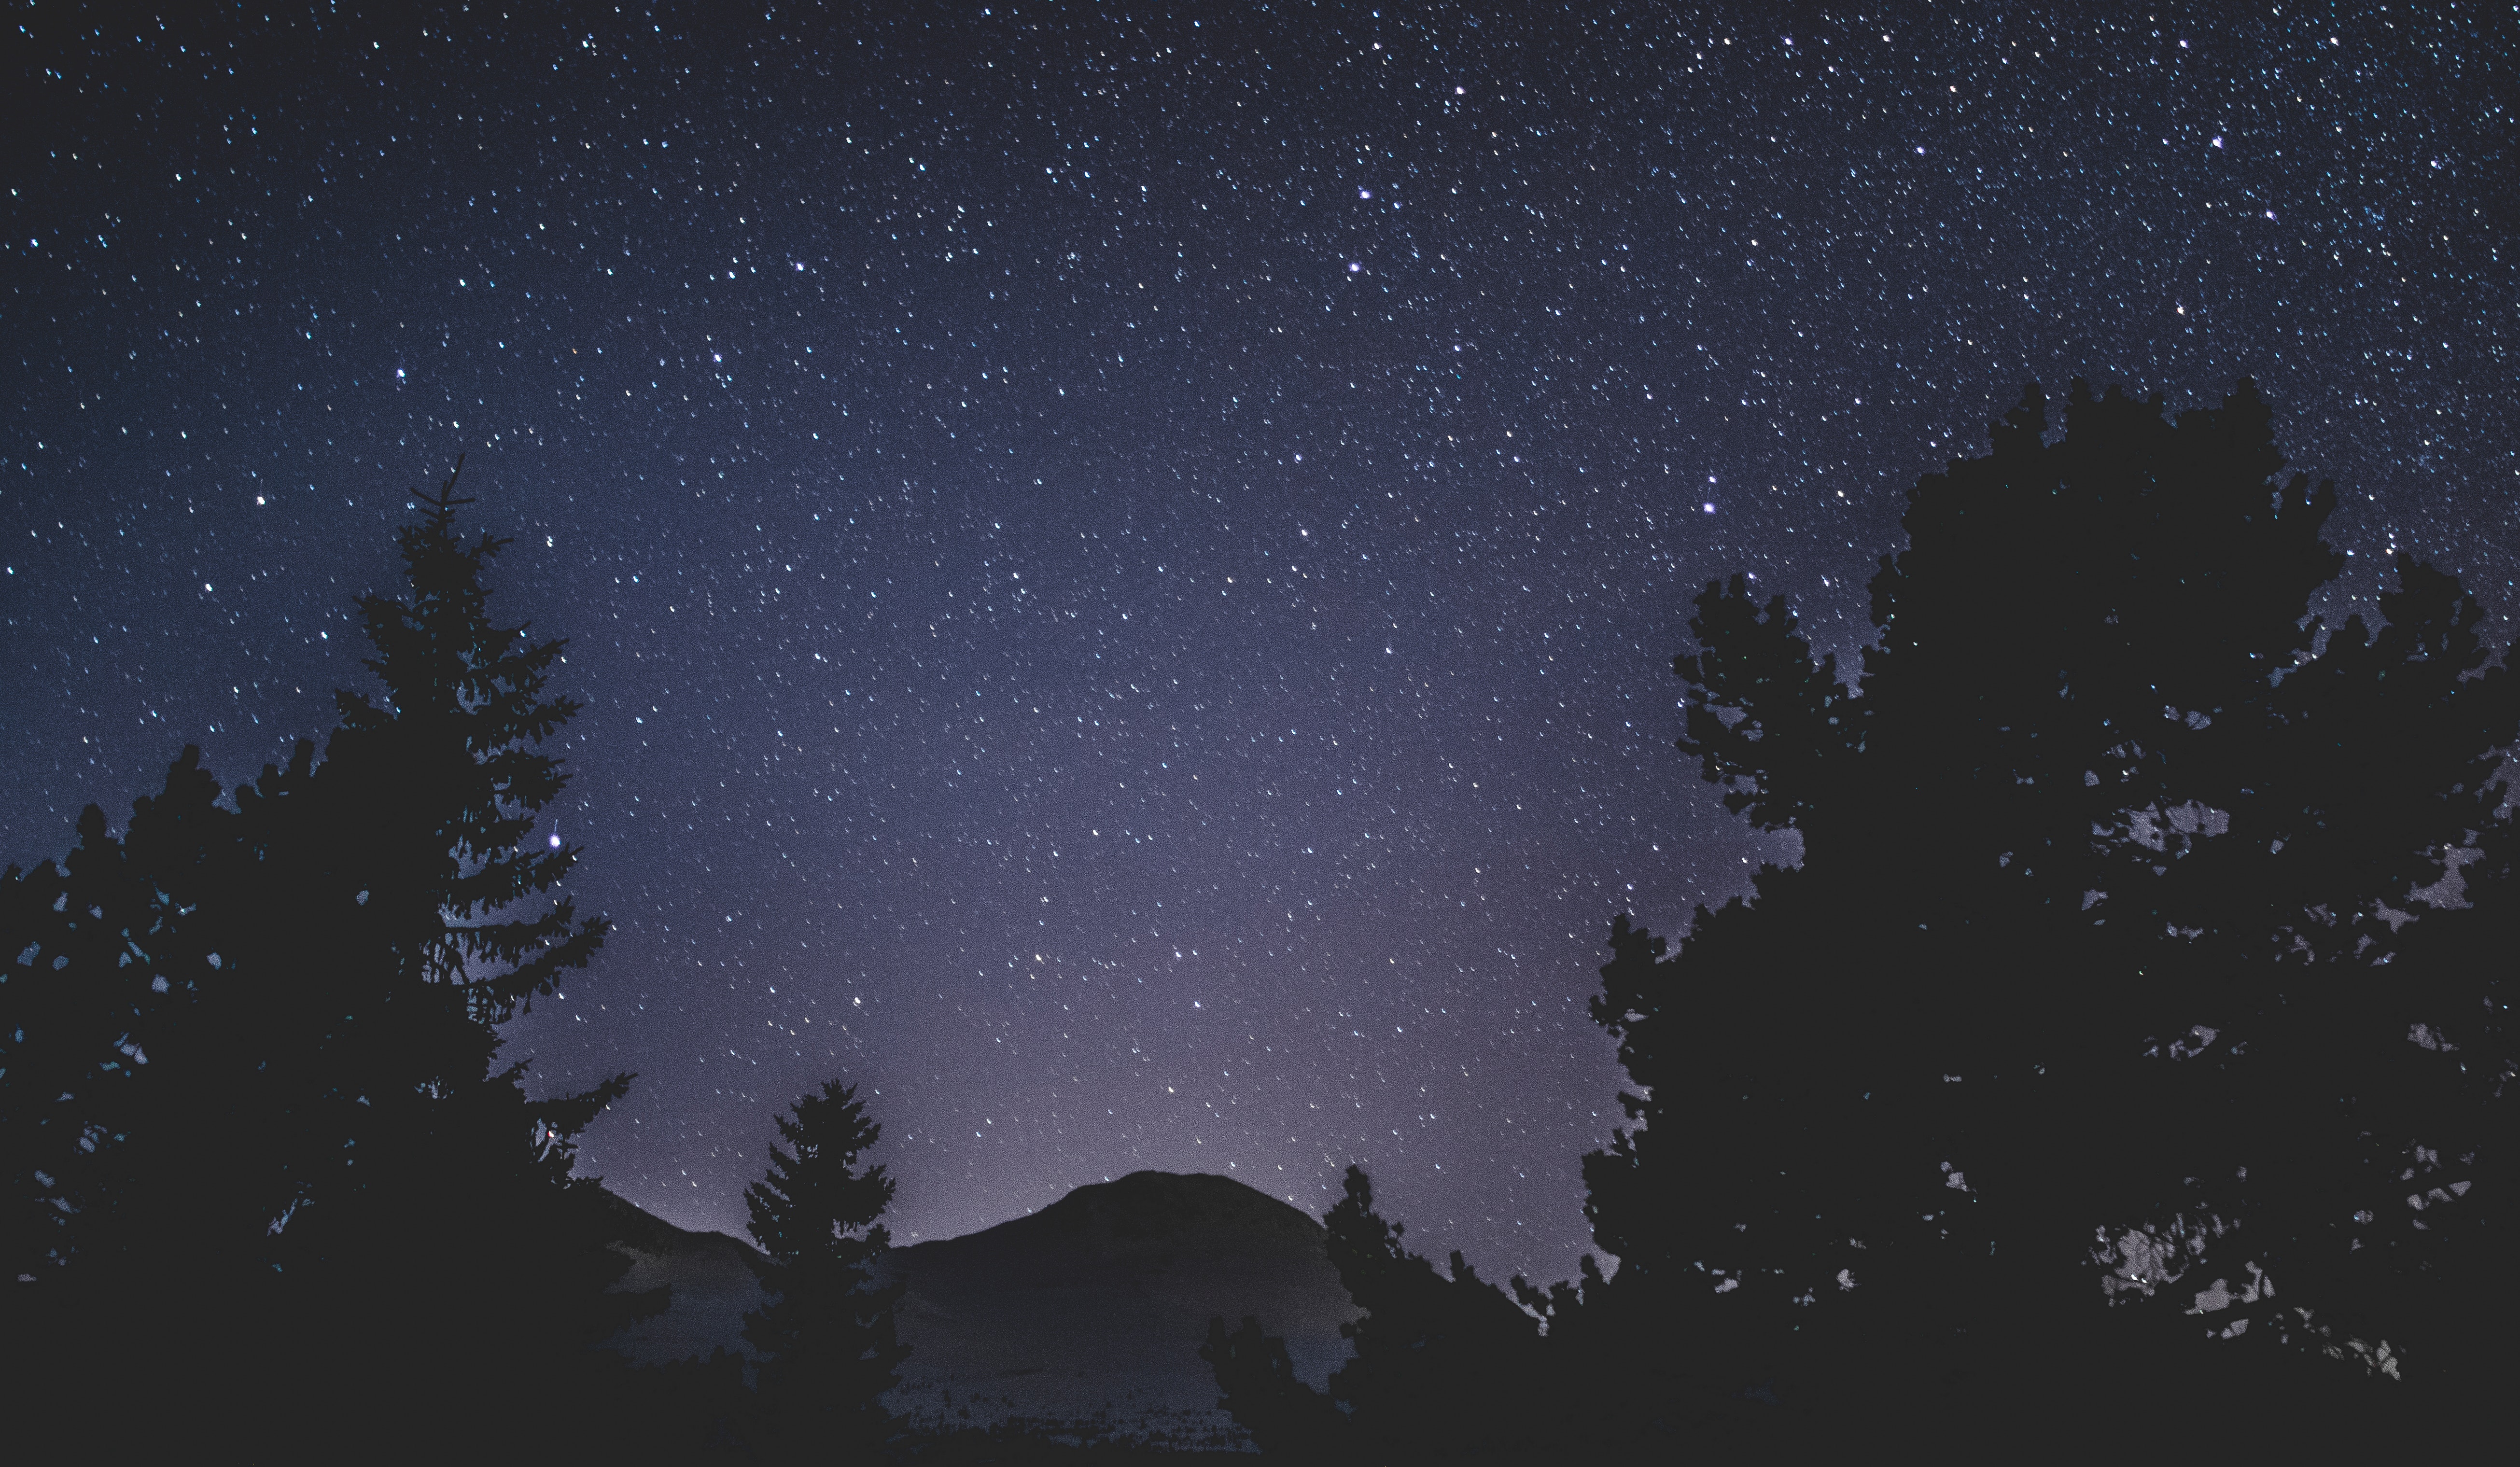
sky, nature, atmosphere, night, darkness, astronomical object, star, tree, biome, astronomy, constellation, universe, midnight, space, computer wallpaper, galaxy, meteorological phenomenon, outer space, milky way